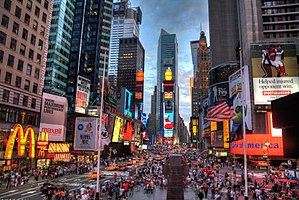
Times Square
"Times Square er sammenfletningen mellem Broadway og Seventh Avenue, samt en bydel i Manhattan som strækker sig fra 42nd til 47th Street. Området fremstår med mængder af neonskilte og reklamer, og omtales af nogle som ""Verdens skillevej"", ""Verdens centrum"", og ""The heart of the Great White Way"", samtidig er området også centrum for Broadway teaterdistriktet. Times Square er en af verdens mest besøgte turist attraktioner og tiltrækker årligt over 39 millioner besøgende. Cirka 330.000 mennesker passerer dagligt Times Square, hvoraf langt de fleste enten er turister eller folk der arbejder i området, hvilket gør det til en af verdens mest trafikerede fodgængerpasager.